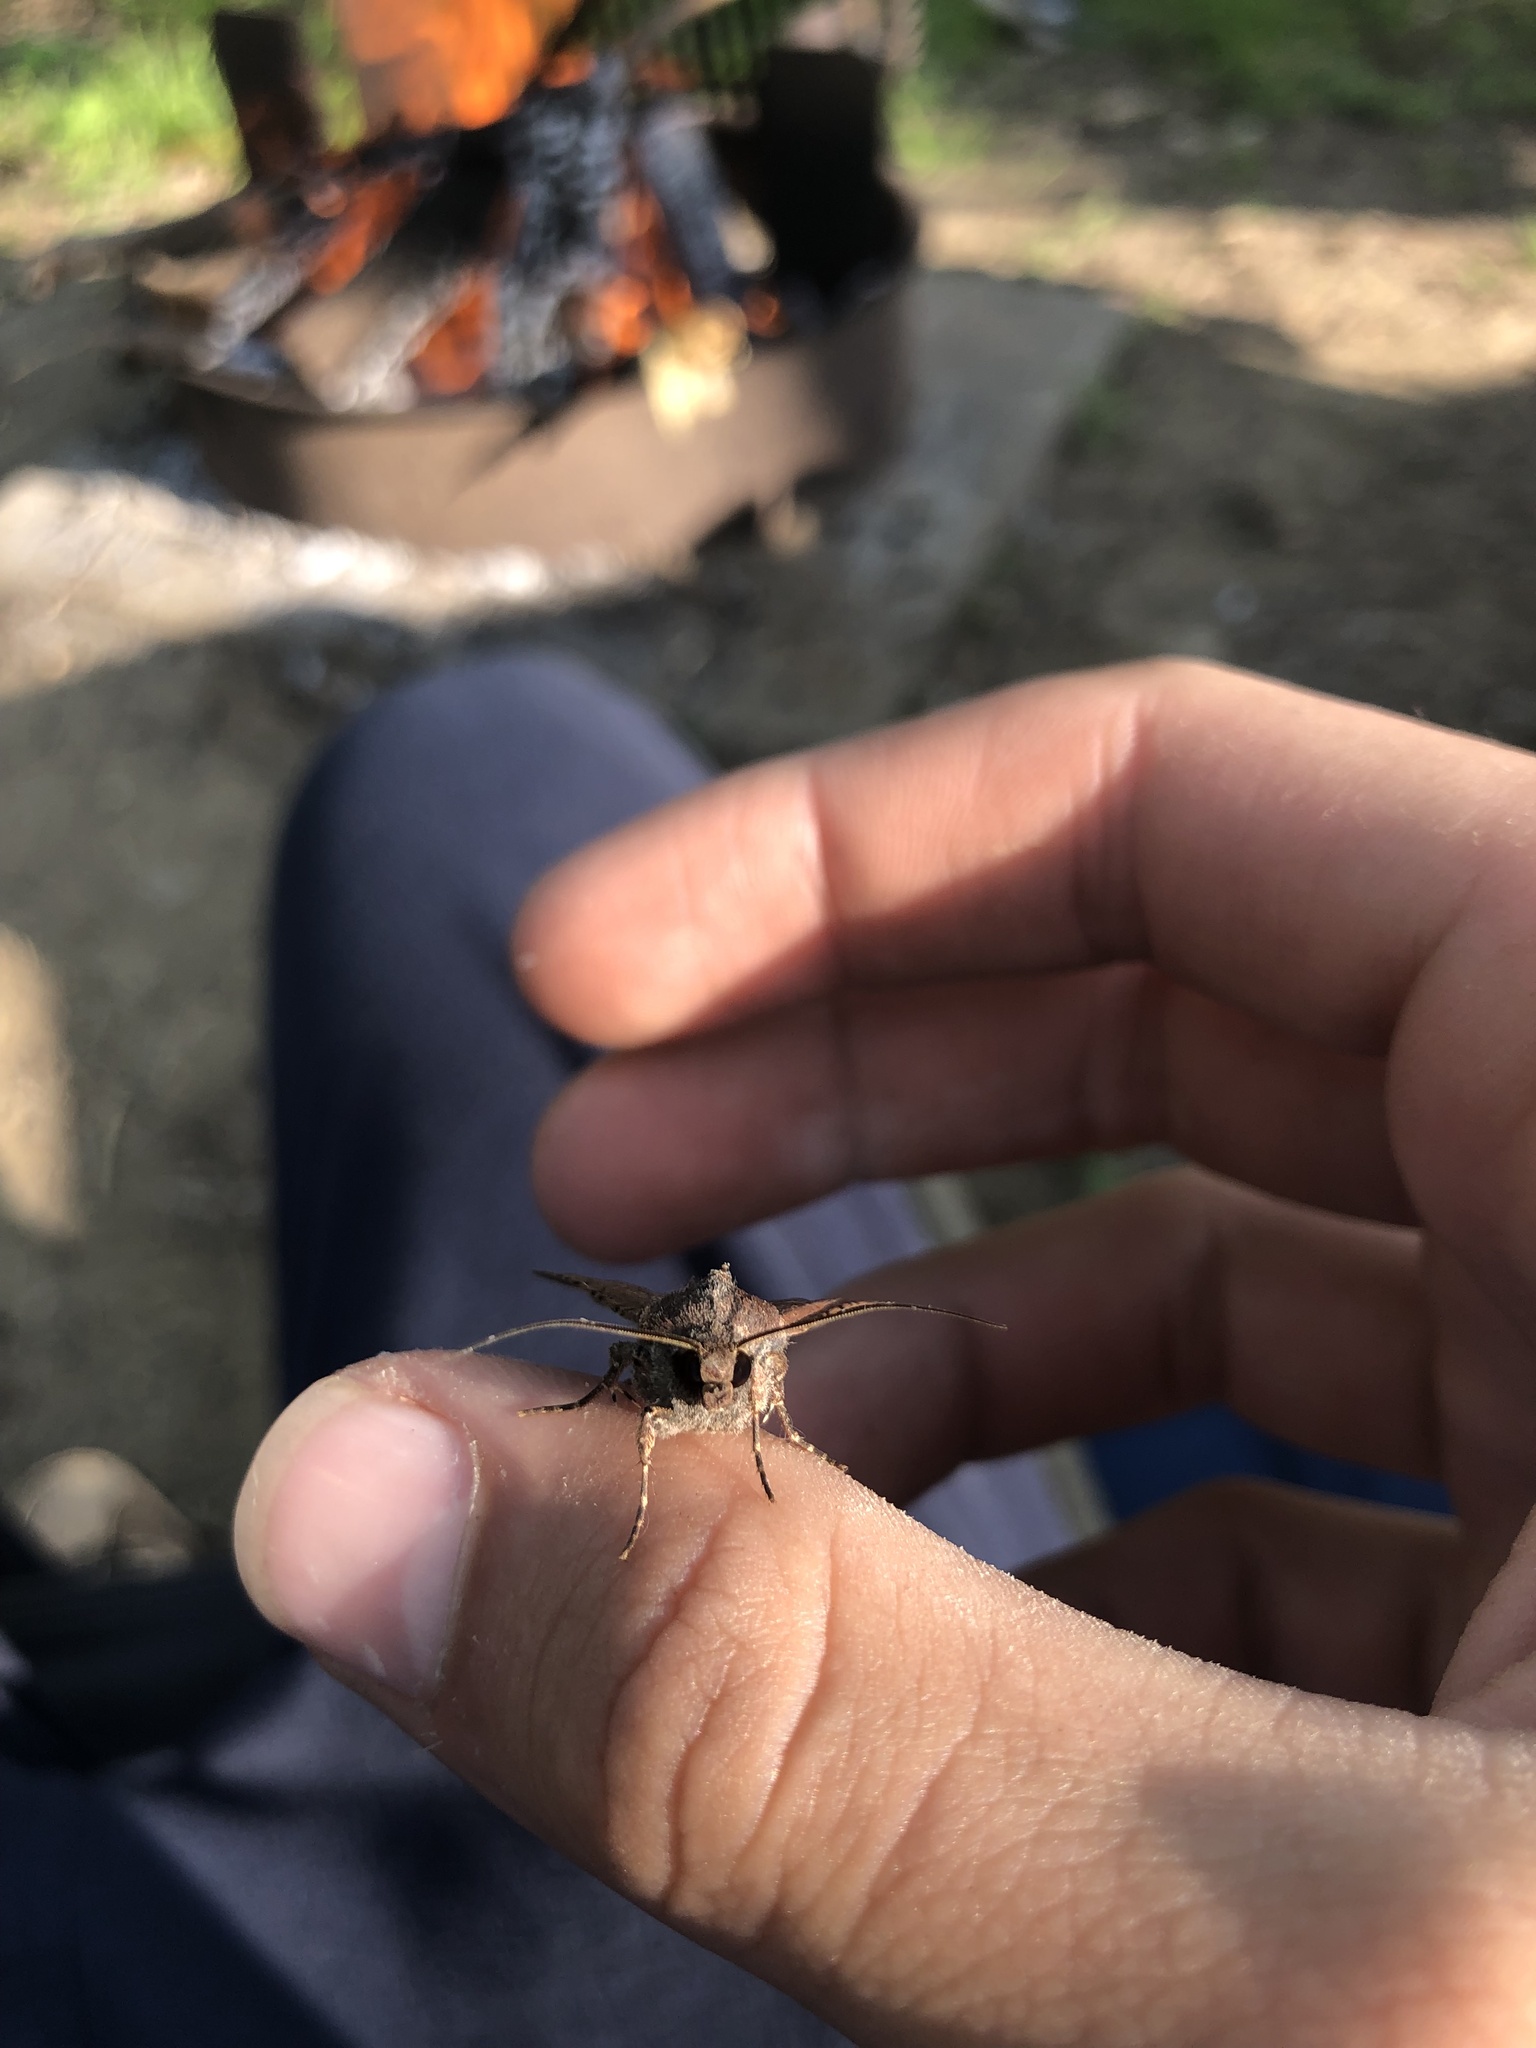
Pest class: cutworms